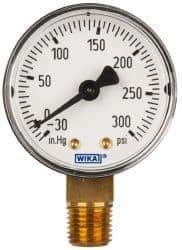
Wika - 2" Dial, 1/4 Thread, 30-0-300 Scale Range, Pressure Gauge - Lower Connection Mount, Accurate to 3-2-3% of Scale
Item #: 63146658 Brand: Wika Model #: 50786580 Exact Tooling IR#: 04 Features and Benefits Analog dials resemble a clock face, with a needle to indicate the pressure. Product Specifications Type Commerical Pressure Gauges Scale Measurement Ranges 30-0-300 Dial Diameter (Inch) 2 Connection / Mount Lower Accuracy (%) 3-2-3 Type of Liquid Filler No-Fill Case Material ABS Dial Type Analog Thread Size (Inch) 1/4 Wetted Parts Material Brass Material Grade Copper Alloy Model Number **111.10 Display Ranges 30-0-300 psi
Brand: Wika
Category: Hardware > Tools > Measuring Tools & Sensors > Gauges > Pressure Gauges